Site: brandenburg
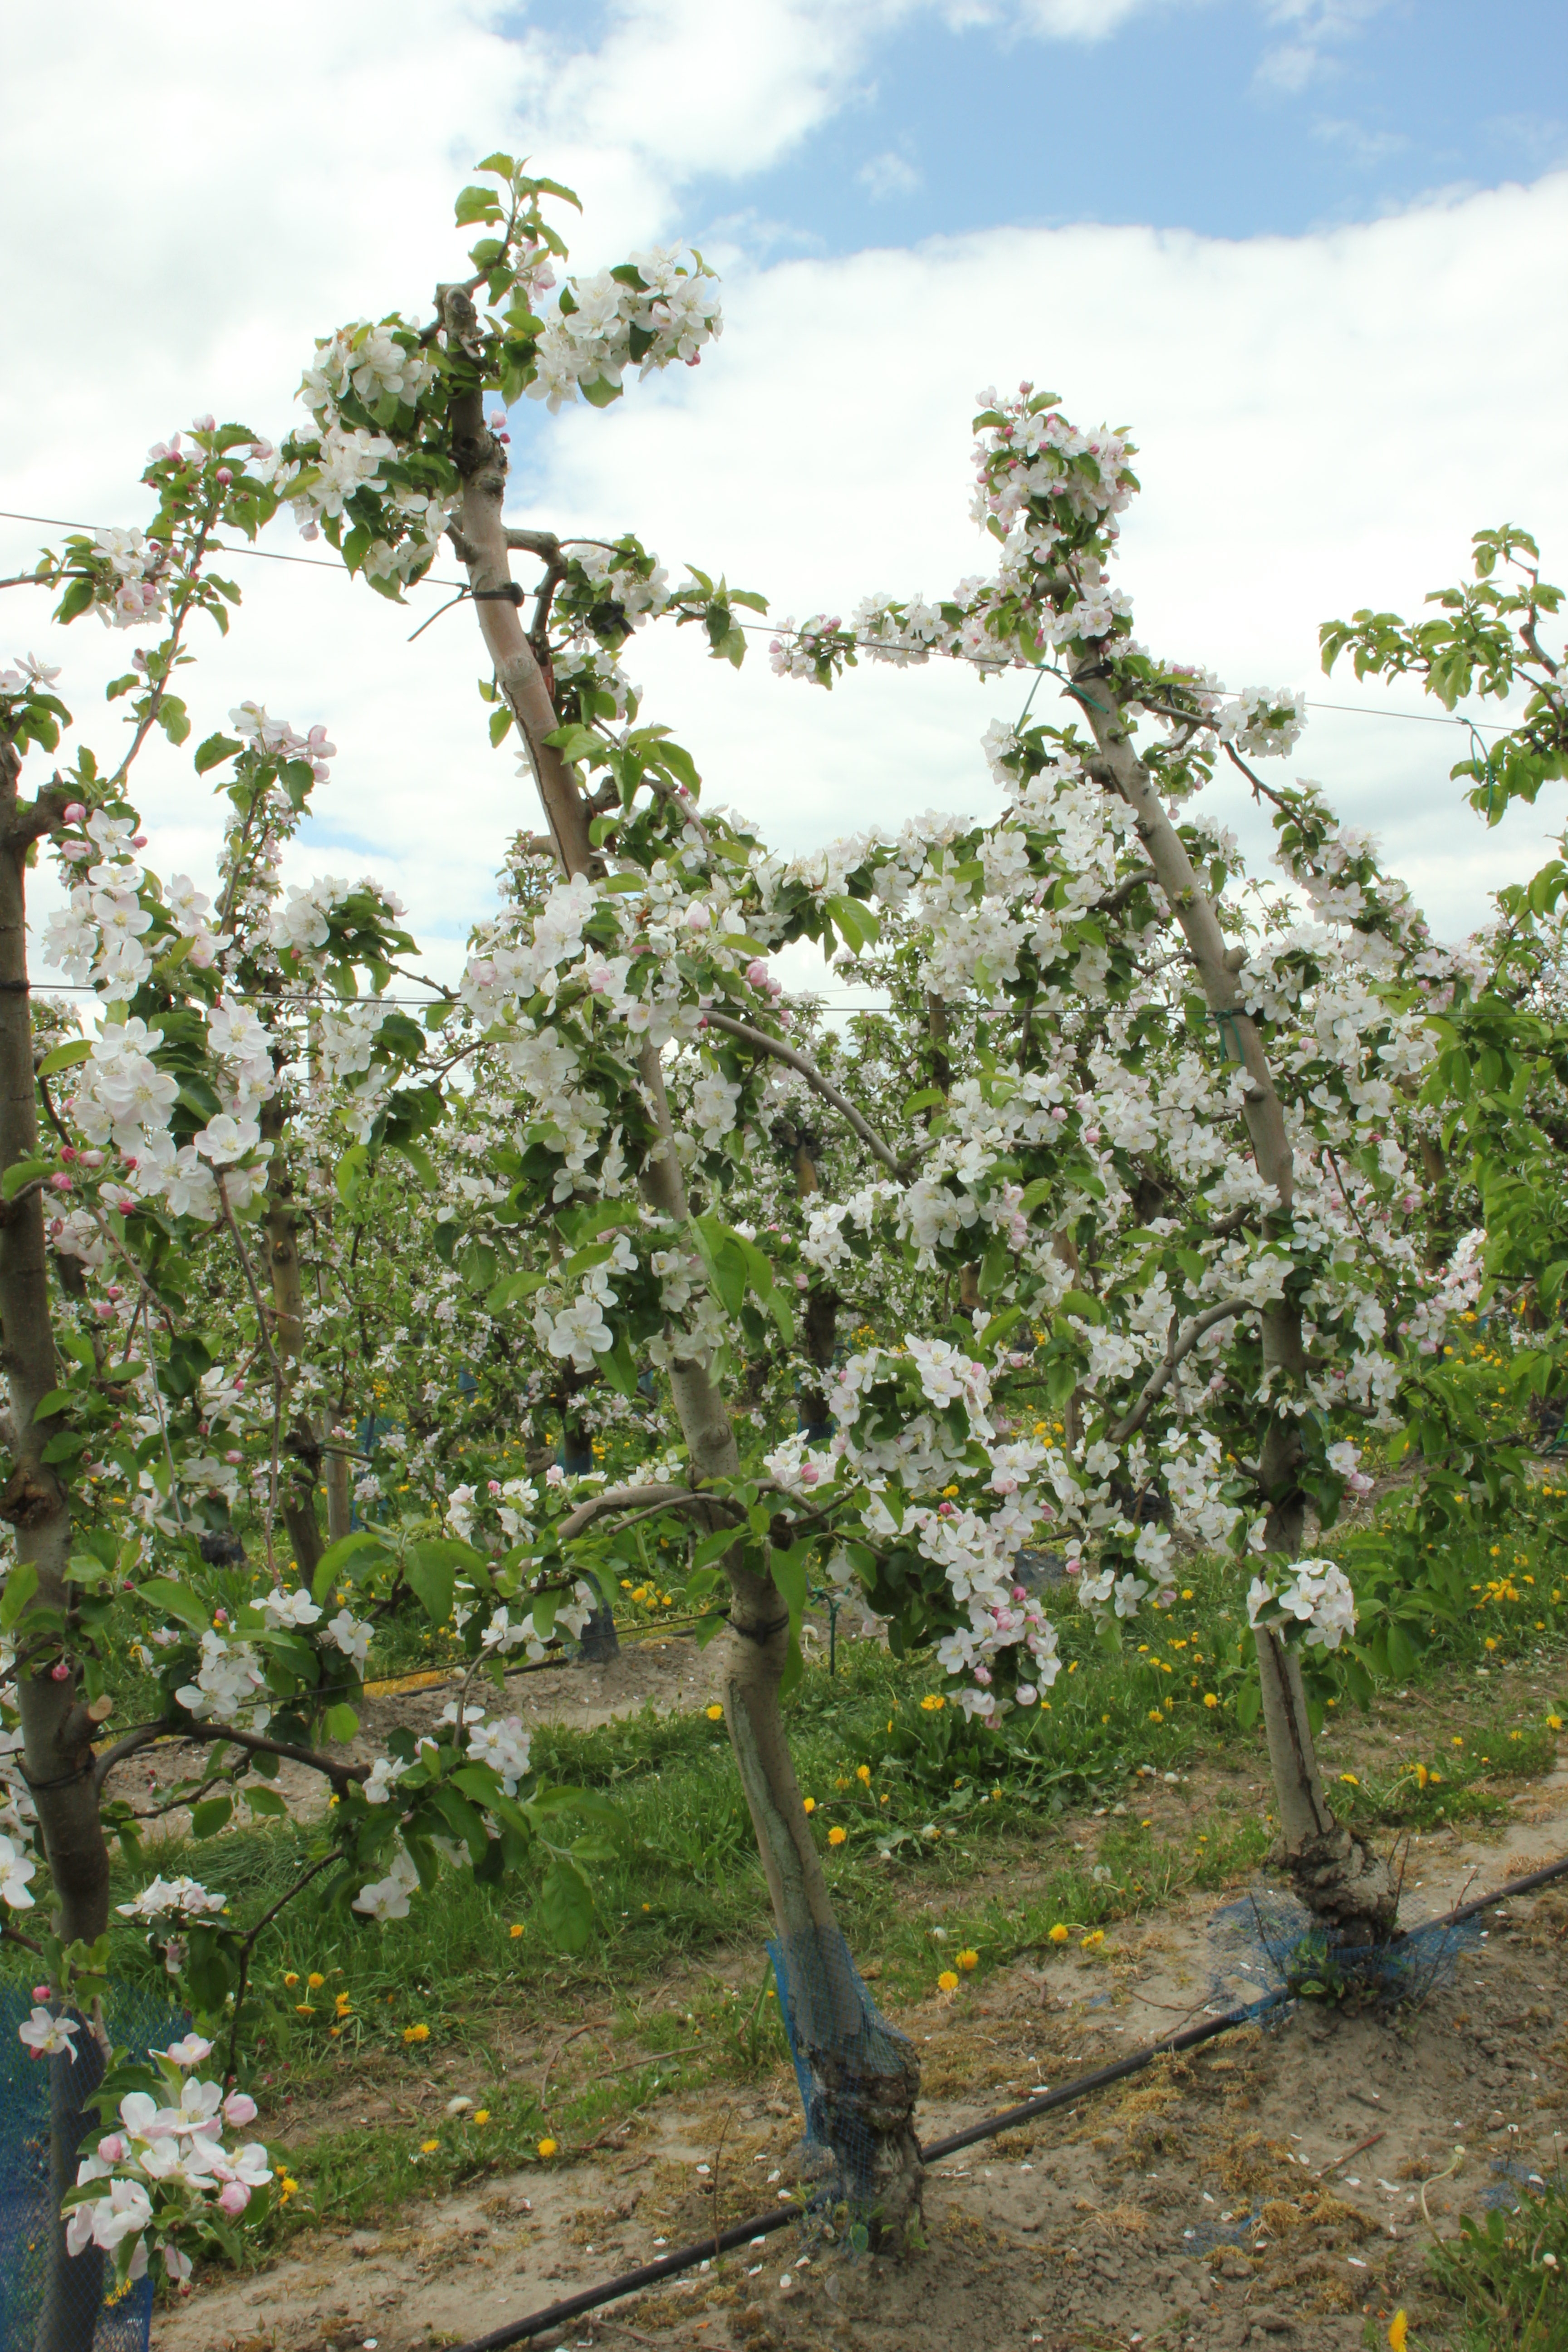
Growth stage (BBCH 65): Flowering